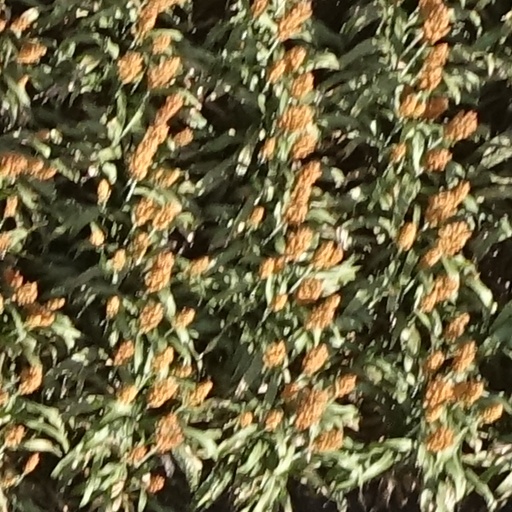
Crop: sorghum